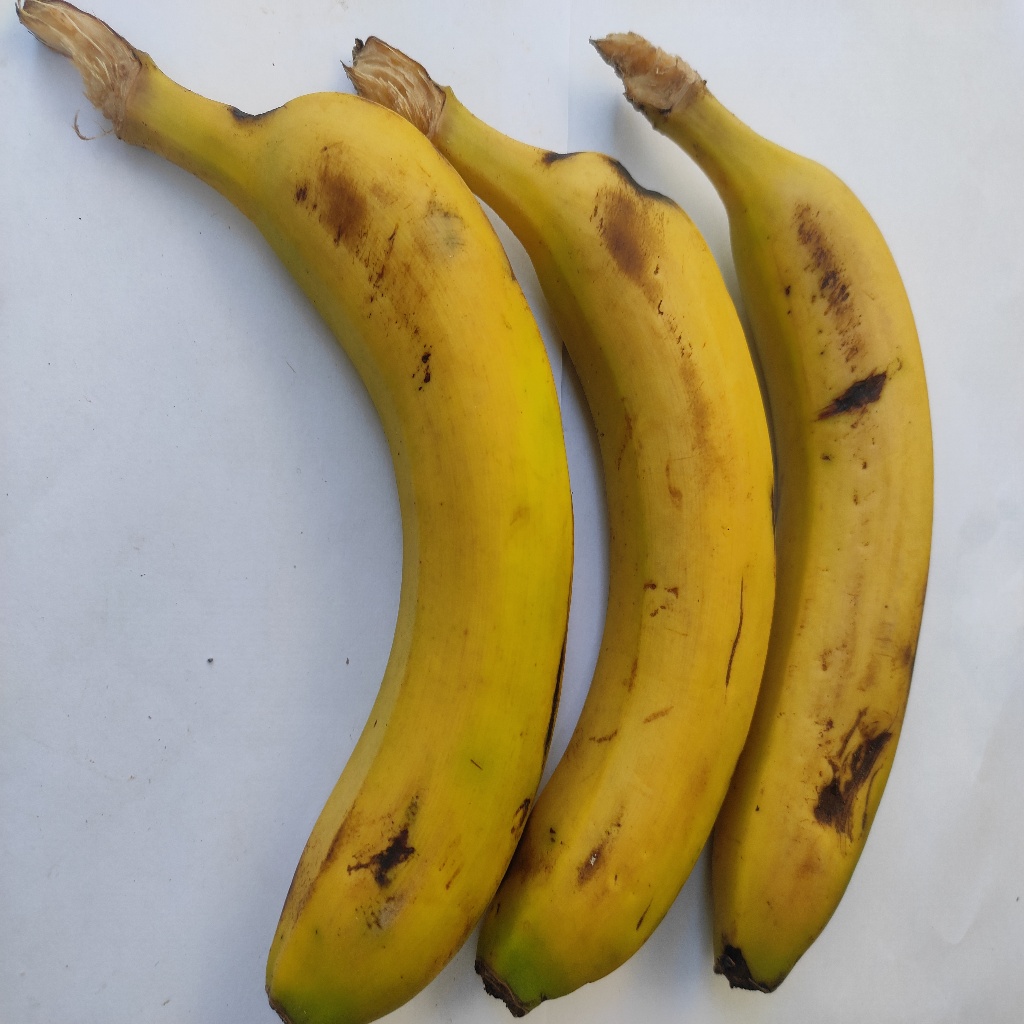
Crop: banana
Quality class: Class_A